Gary Banz

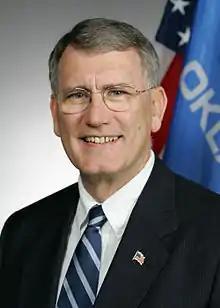

Gary Banz (born December 7, 1945) is a retired American educator and former Republican politician from the U.S. state of Oklahoma. He served as a majority whip of the Oklahoma House of Representatives and as Oklahoma state leader besides national secretary of the American Legislative Exchange Council (ALEC).